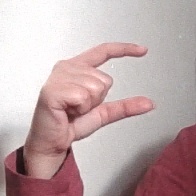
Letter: dal